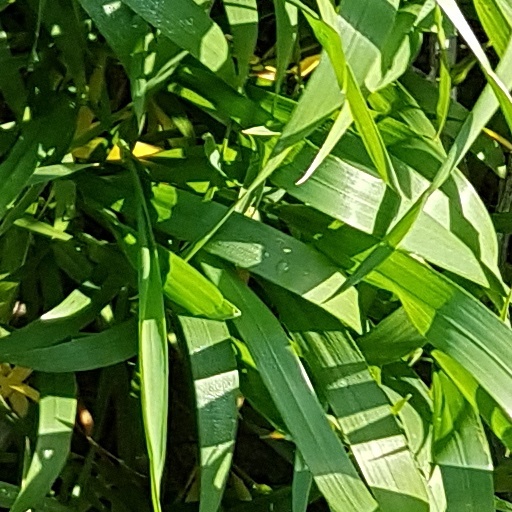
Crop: wheat